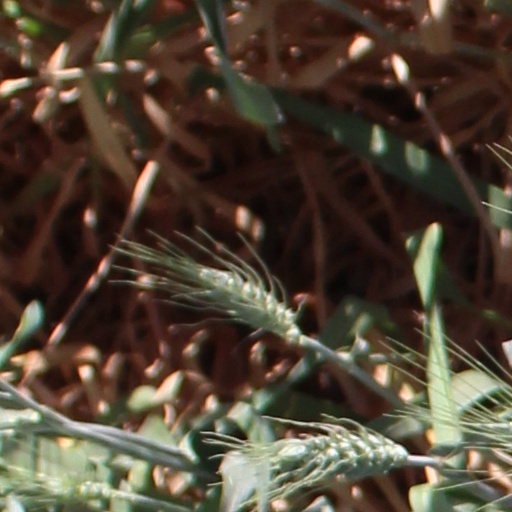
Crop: wheat